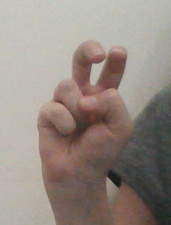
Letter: toot